Management of obesity

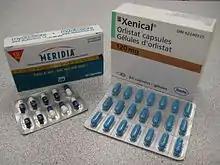
Orlistat (Xenical), the most commonly used medication to treat obesity and sibutramine (Meridia), a withdrawn medication due to cardiovascular side effects

Bariatric surgery ("weight loss surgery") is the use of surgical intervention in the treatment of obesity. As every operation may have complications, surgery is only recommended for severely obese people (BMI > 40) who have failed to lose weight following dietary modification and pharmacological treatment. Weight loss surgery relies on various principles: the two most common approaches are reducing the volume of the stomach (e.g. by adjustable gastric banding and vertical banded gastroplasty), which produces an earlier sense of satiation, and reducing the length of bowel that comes into contact with food (e.g. by gastric bypass surgery or endoscopic duodenal-jejunal bypass surgery), which directly reduces absorption. Band surgery is reversible, while bowel shortening operations are not. Some procedures can be performed laparoscopically. Complications from weight loss surgery are frequent.